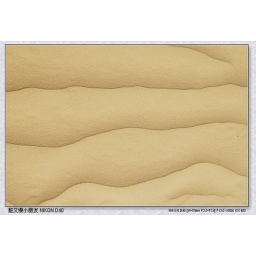
A big big lake in Qinghai Province, China One of the islands...called sand island